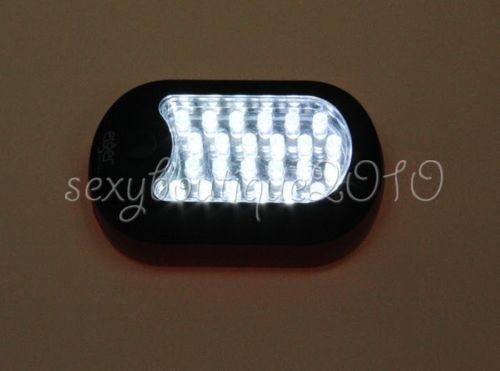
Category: lamp